Amble railway station

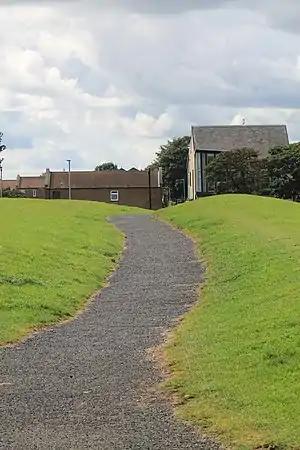
The site of Amble railway station

Amble railway station served the town of Amble, in Northumberland, England. It was the terminus of the Amble branch line, which diverged from the East Coast Main Line at Chevington.